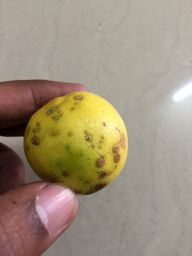
Fruit: Lime
Quality: Bad